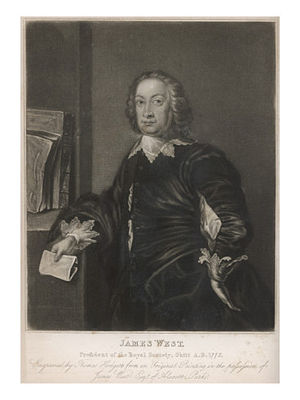
Liste over Præsidenter i Royal Society / Præsidenter af Royal Society
Præsidenterne i Royal Society er de valgte direktører for Royal Society i London, som er formand for møderne i Rooal Society's råd.